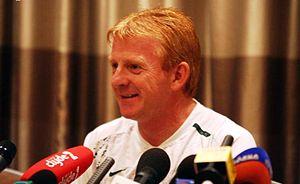
Gordon Strachan, né le 9 février 1957 à Édimbourg, est un footballeur international puis entraîneur écossais. Il est devenu ensuite entraîneur de club. L'Écossais a évolué comme joueur dans les rangs du Dundee FC, Aberdeen, Manchester United, Leeds United et Coventry tout en devenant l'un des piliers de la sélection écossaise de 1980 à 1992. À la fin de sa longue carrière, le milieu de terrain rejoint le banc et entraîne successivement Coventry, Southampton, Celtic Glasgow avant de prendre brièvement les rênes de Middlesbrough FC qu'il quitte à l'été 2010. En janvier 2013, il reprend le poste de sélectionneur national de l'Écosse. Il fait partie du Scottish Football Hall of Fame, depuis 2007, lors de la quatrième session d'intronisation.